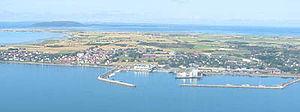
Brekstad est une ville de Norvège du comté de Sør-Trøndelag.